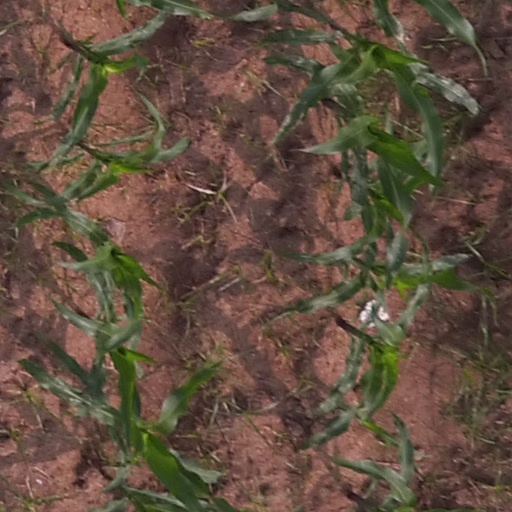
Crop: maize; corn